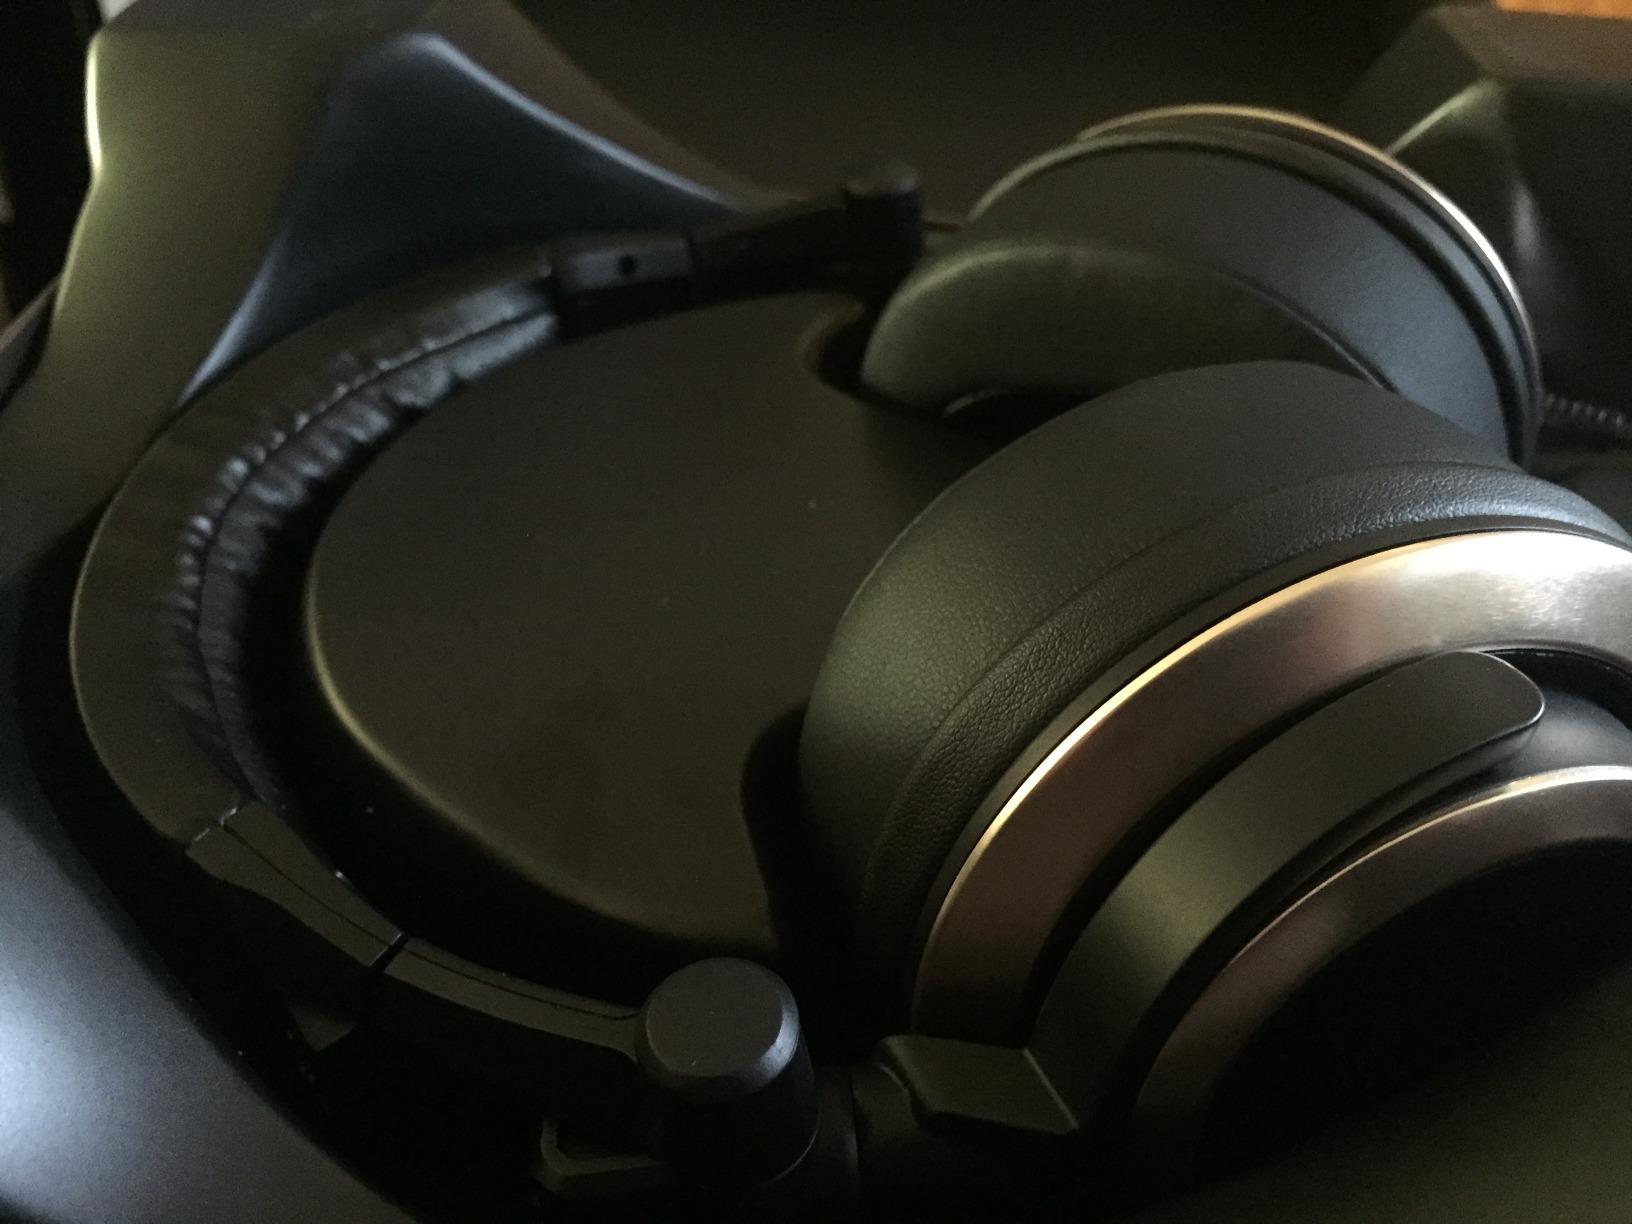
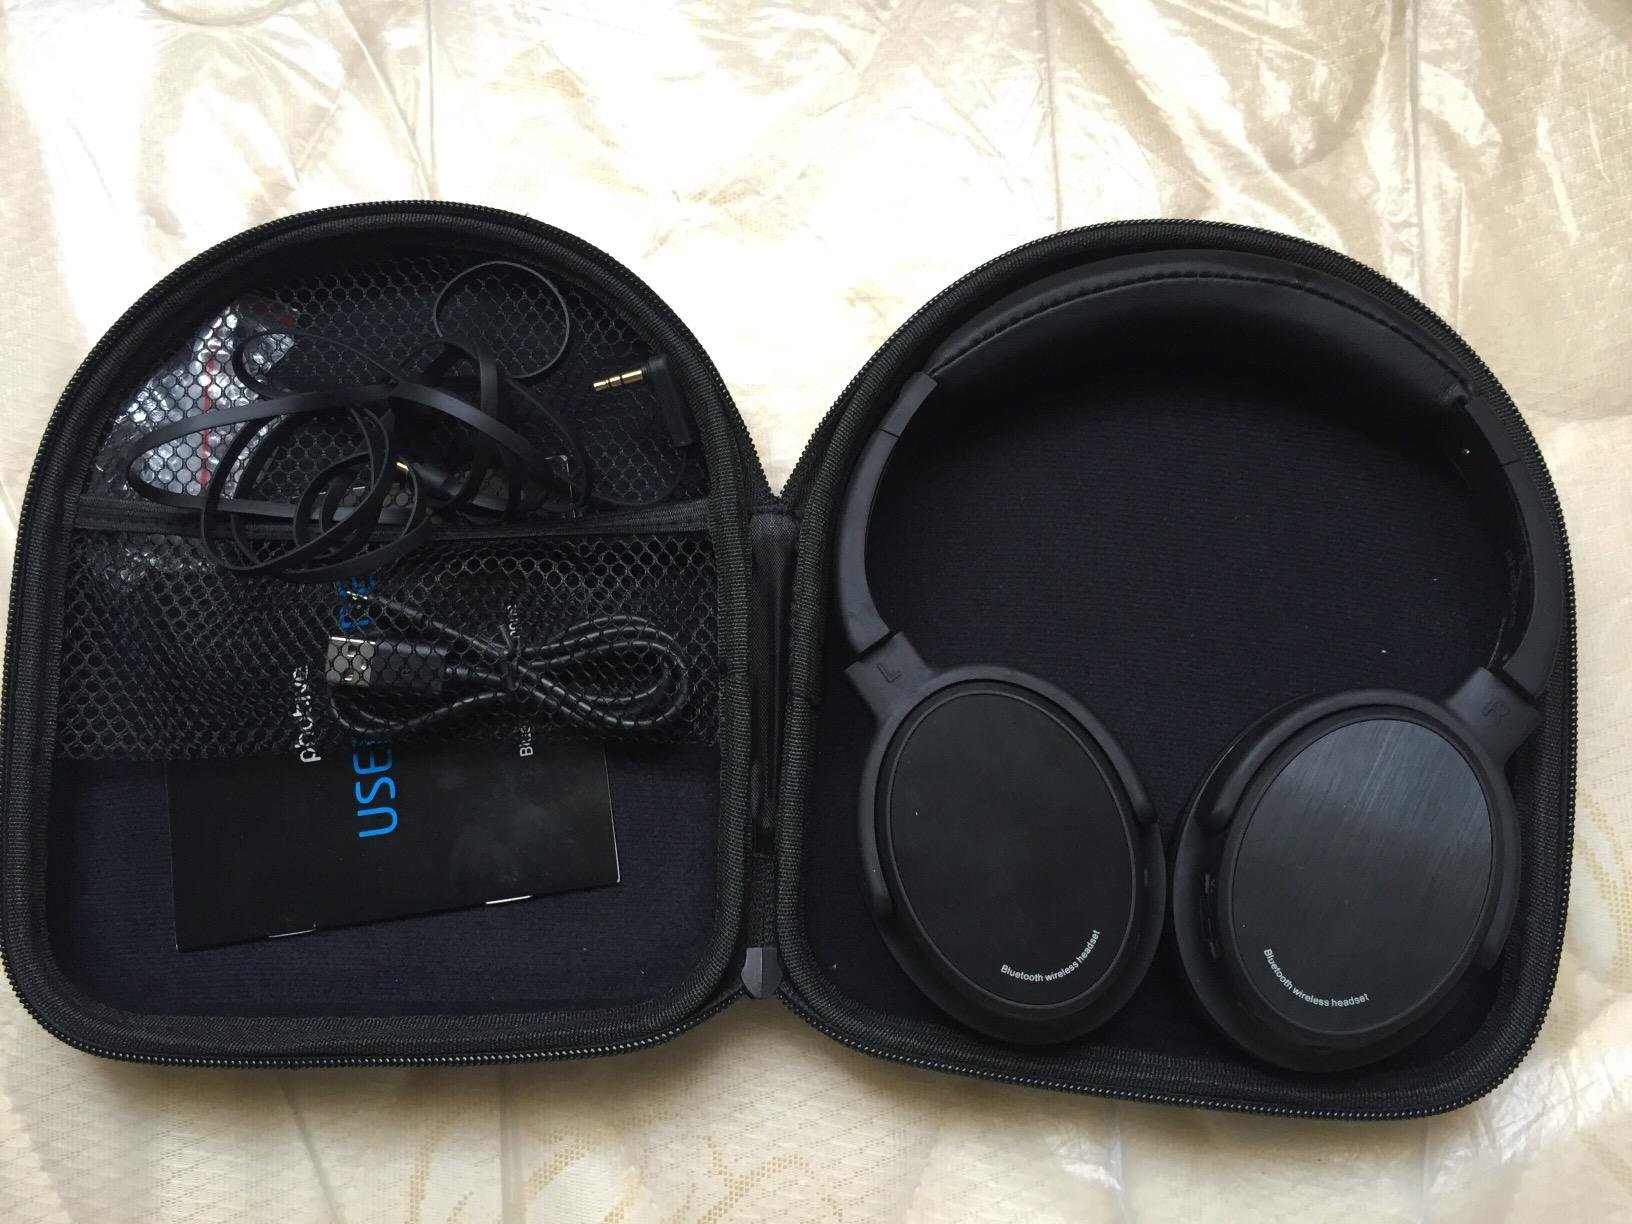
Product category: headphones
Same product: no